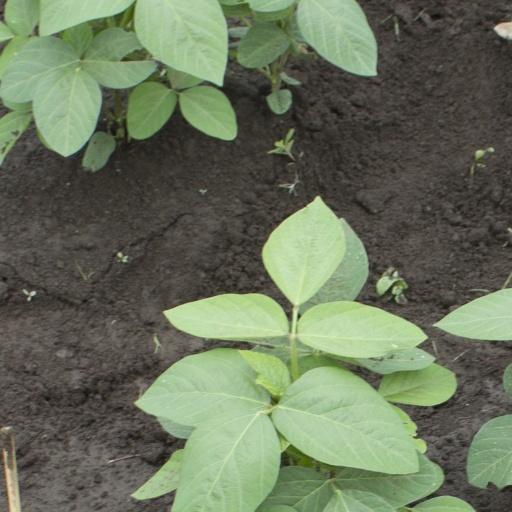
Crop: soybean